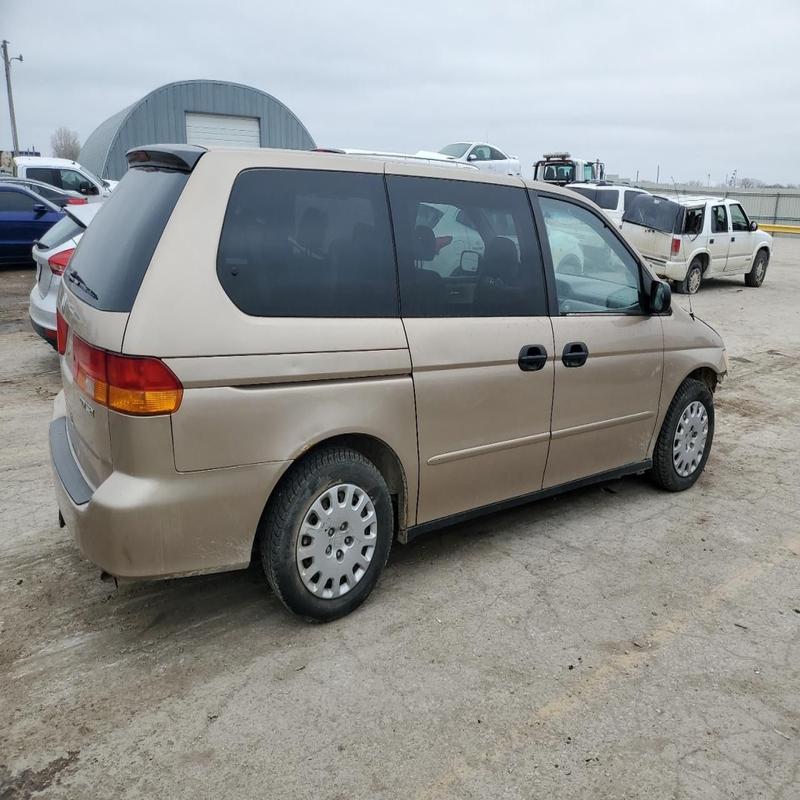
Aucun dommage détecté.
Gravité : aucun